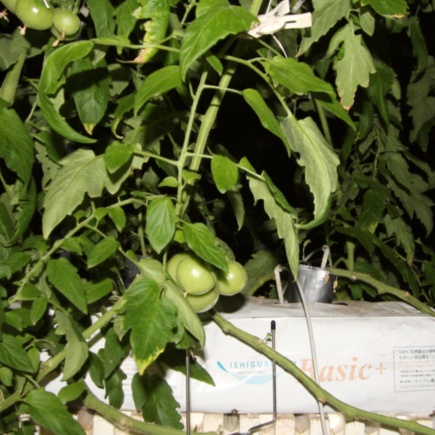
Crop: tomato